Green World Ecological Farm

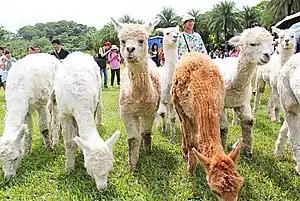
Alpaca Walking Hour in Green World Ecological Farm

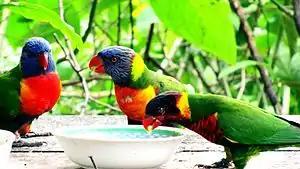
Fruit time for parrots in Green World Ecological Farm

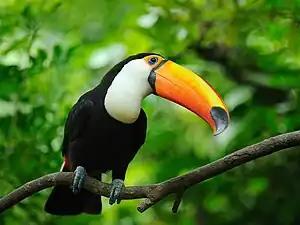
Toucan in Green World Ecological Farm Bird Park

Green World claims to preserve the original landscapes and habitats at the site. The parks serves as a temporary nursery for endangered indigenous species, including Taiwan yellow water lily, Taiwan quillwort and Formosan Reeve's muntjac. However, the more than 2,000 species of plants and animals the park hosts are mostly non-indigenous species. Green World also serves as an accredited animal sanctuary for wounded or abandoned animals.